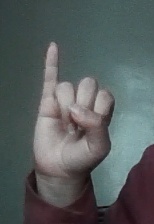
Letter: meem